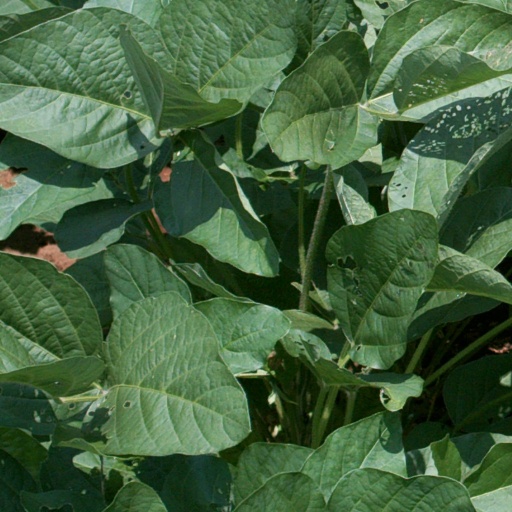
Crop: soybean